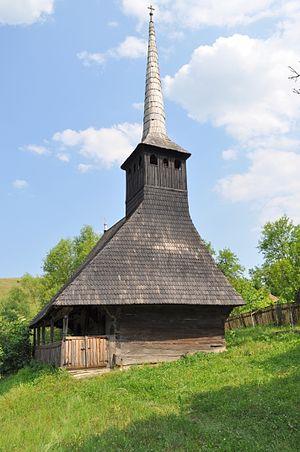
Bobâlna est un village de Transylvanie, en Roumanie, dans le județ de Cluj, à 20 km de Dej.